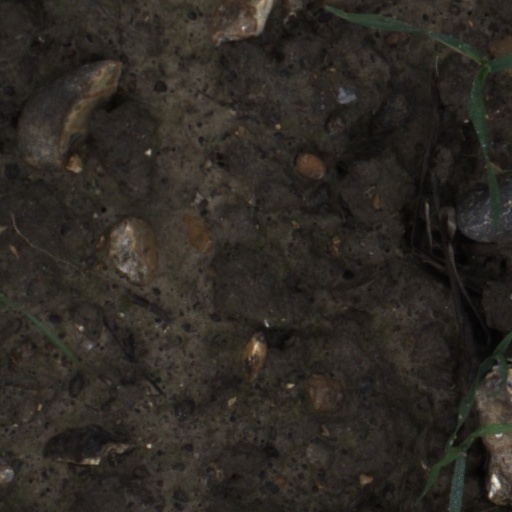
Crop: wheat